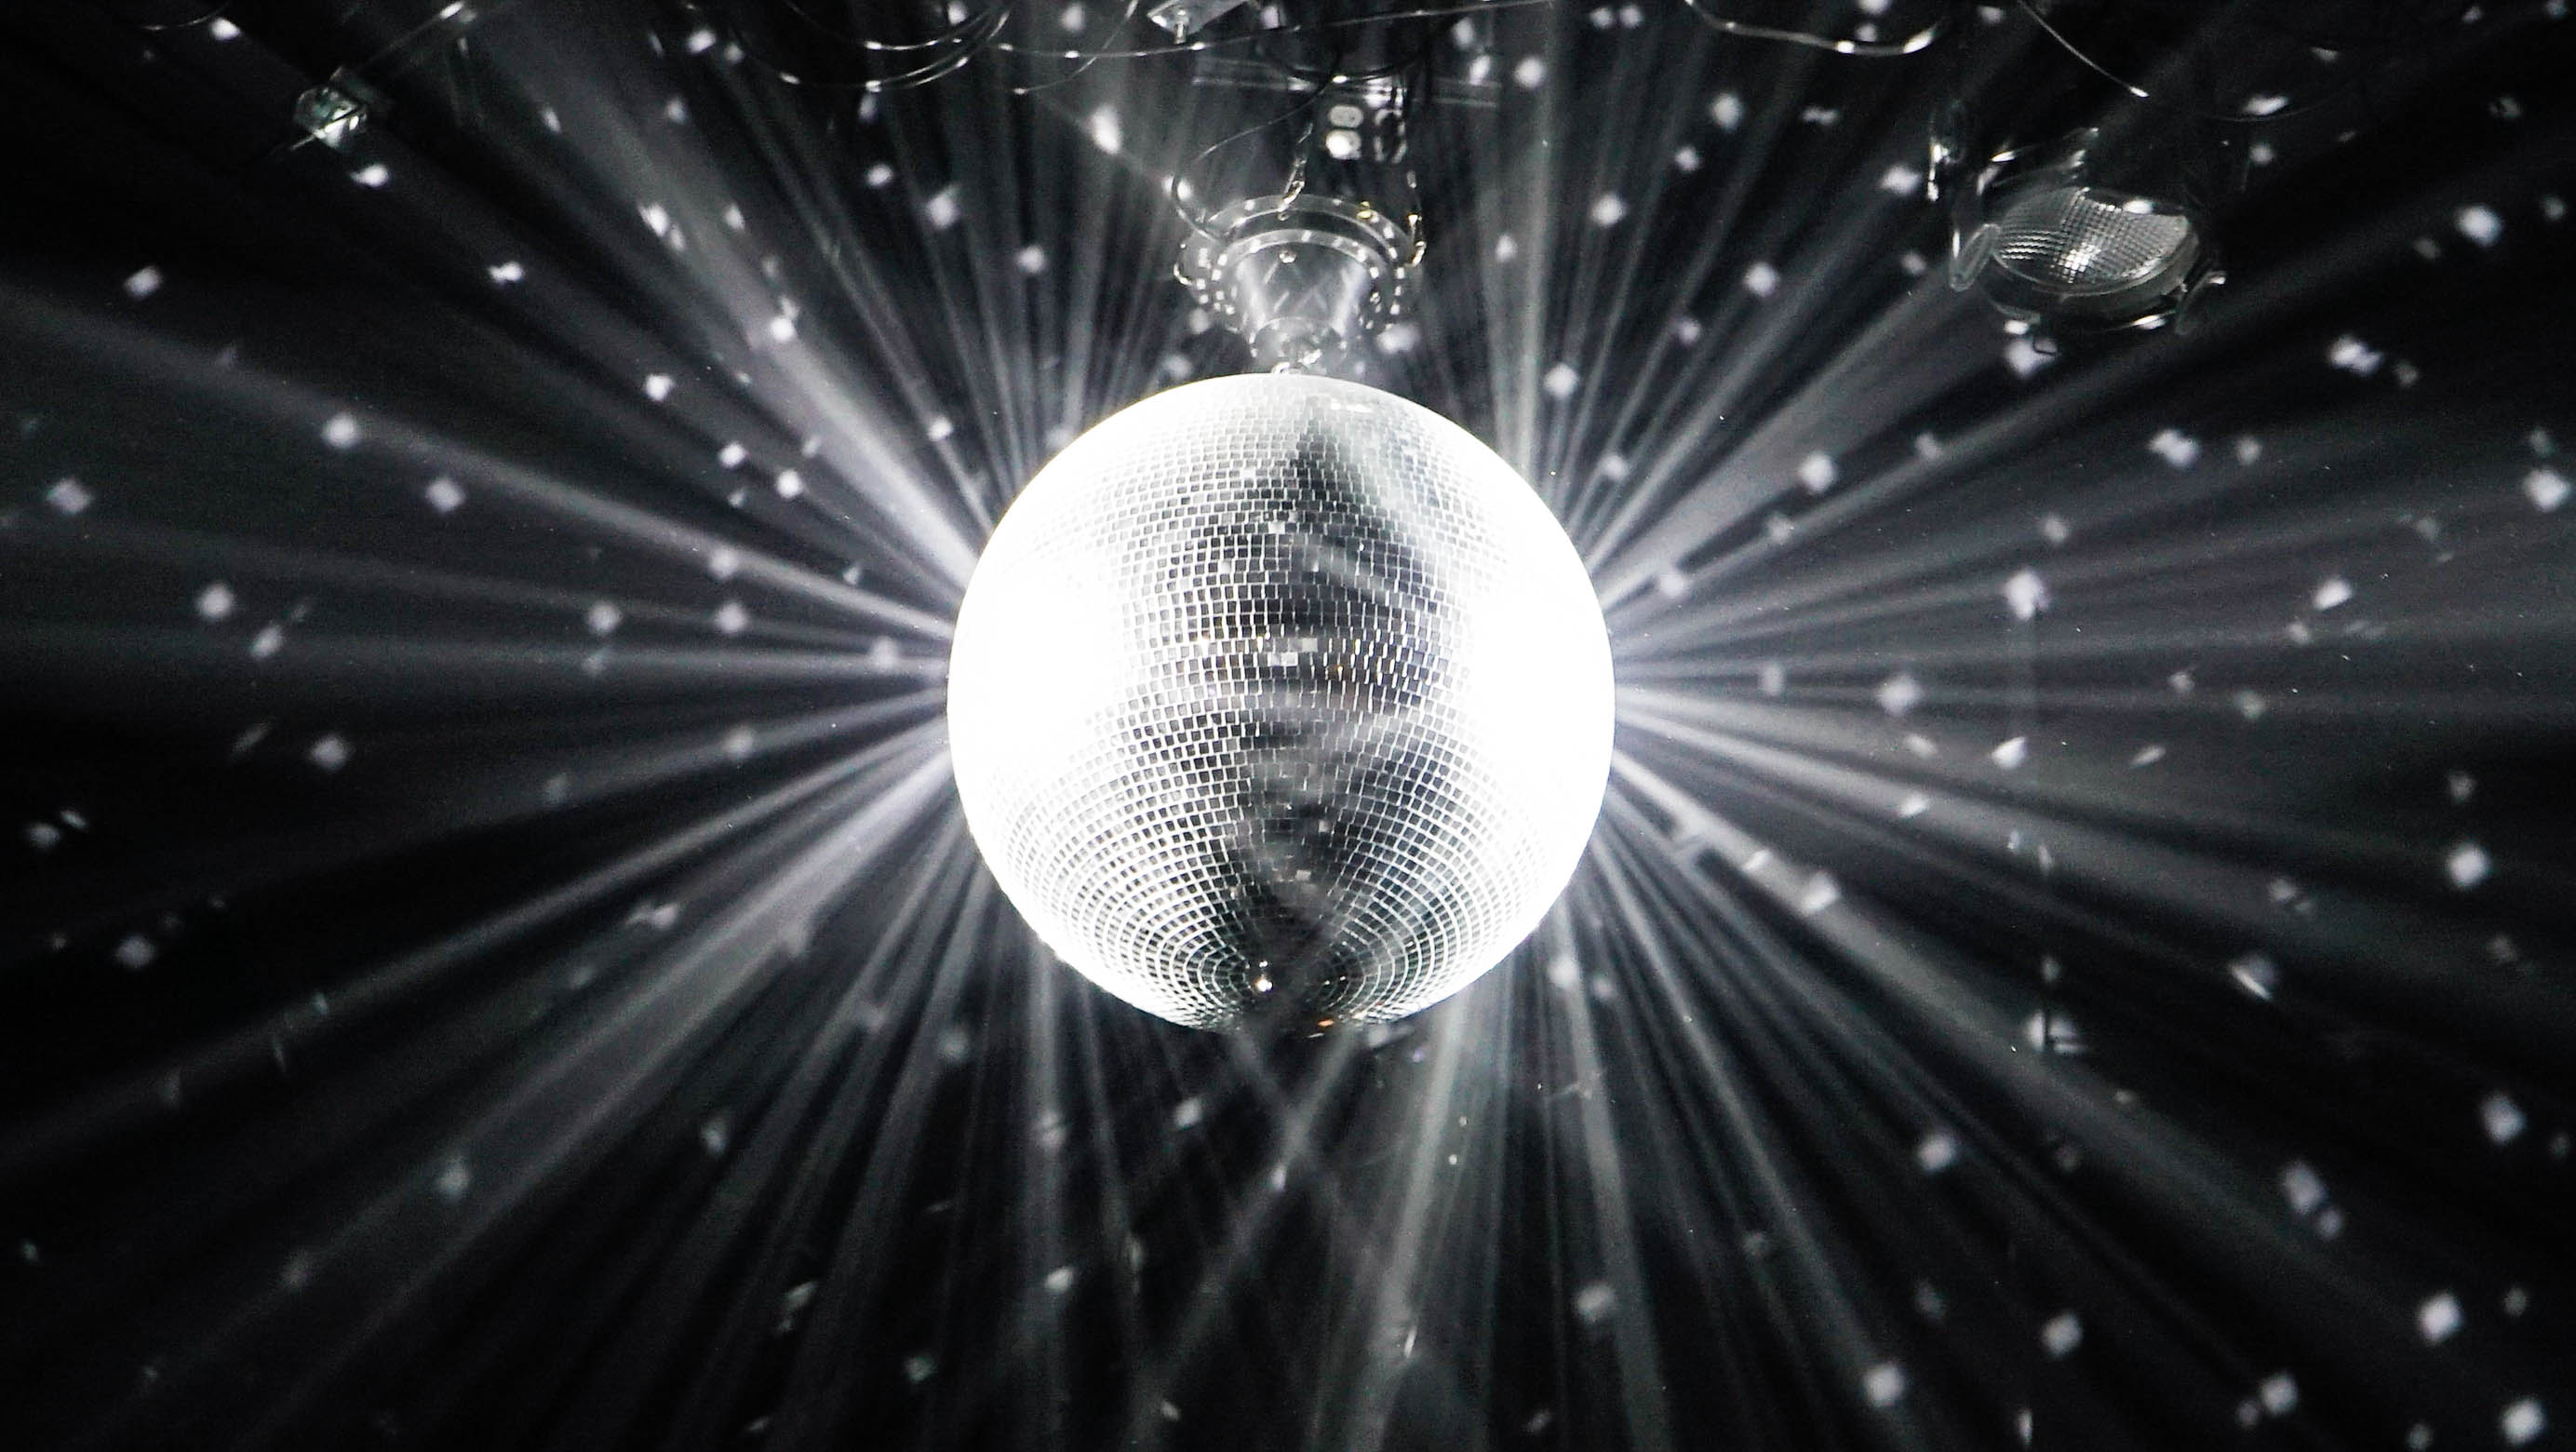
light, night, sunlight, star, cable, space, circle, outer space, close up, universe, mirror, disco, discoball, macro photography, disco ball